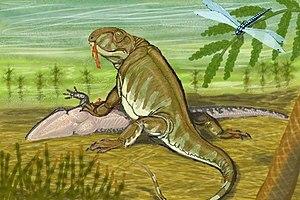
Les sphénacodontes forment un clade de synapsides qui apparaissent pour la première fois à la fin du Pennsylvanien et qui inclut les mammifères.
Pantelosaurus est un genre éteint de sphénacodontes basaux de la famille des Palaeohatteriidae provenant de la partie supérieure de la formation de Döhlen en Allemagne, dans la Basse-Saxe, qui date de l'étage Assélien, au début du Permien inférieur, il y a environ entre 299 et 295 Ma.